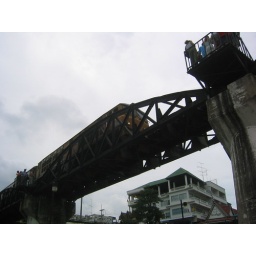
the bridge over river kwai